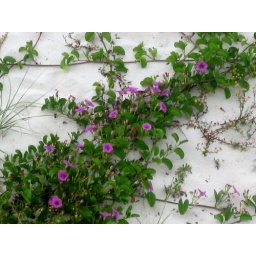
Another shot of the beach in Gulf Shores. Very pretty flowering vine growing in the beautiful white sand.